Discovery of human antiquity

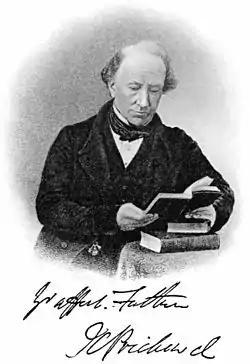
James Cowles Prichard, English Quaker ethnologist and defender of biblical monogenism.

James Cowles Prichard argued against polygenism, wishing to support the account drawn from the "Book of Genesis" of a single human origin. In particular he argued that humans were one species, using the interfertility criterion of hybridity. By his use of a form of natural selection to argue for change of human skin colour as a historical process, he also implied a time scale long enough for such a process to have produced the observed differences.